Portuguese Way

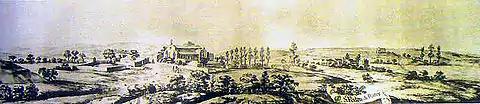
Rates in 1669 by Pier Maria Baldi, drawn during the pilgrimage of future Grand Duke Cosimo III de' Medici.

After leaving the monastery, the crossing of Cávado River was made using barges landing in Barca do Lago, which literally means "Lake's barge". The river was known in antiquity as "Celadus". The Brotherhood of Barca do Lago stated in 1635: "This passage is very popular and it is for more than 400 years in our peaceful possession". The Portuguese King Sancho II made the crossing there during a pilgrimage in 1244 and centuries later King Manuel I did the same in 1502. Currently, the crossing which replaces the barges in both the Coastal and the Coastal derivation of the central way is made through Ponte de Fão, built in 1892. A pilgrims' barge in Barco do Lago was reinstituted for recreational pilgrimages, with a replica of the "Barca de Carga" (Cargo's Barge) being launched in 2017. For pilgrims preferring the inland route, the crossing is made at the Medieval Bridge of Barcelos, constructed between 1325 and 1328.